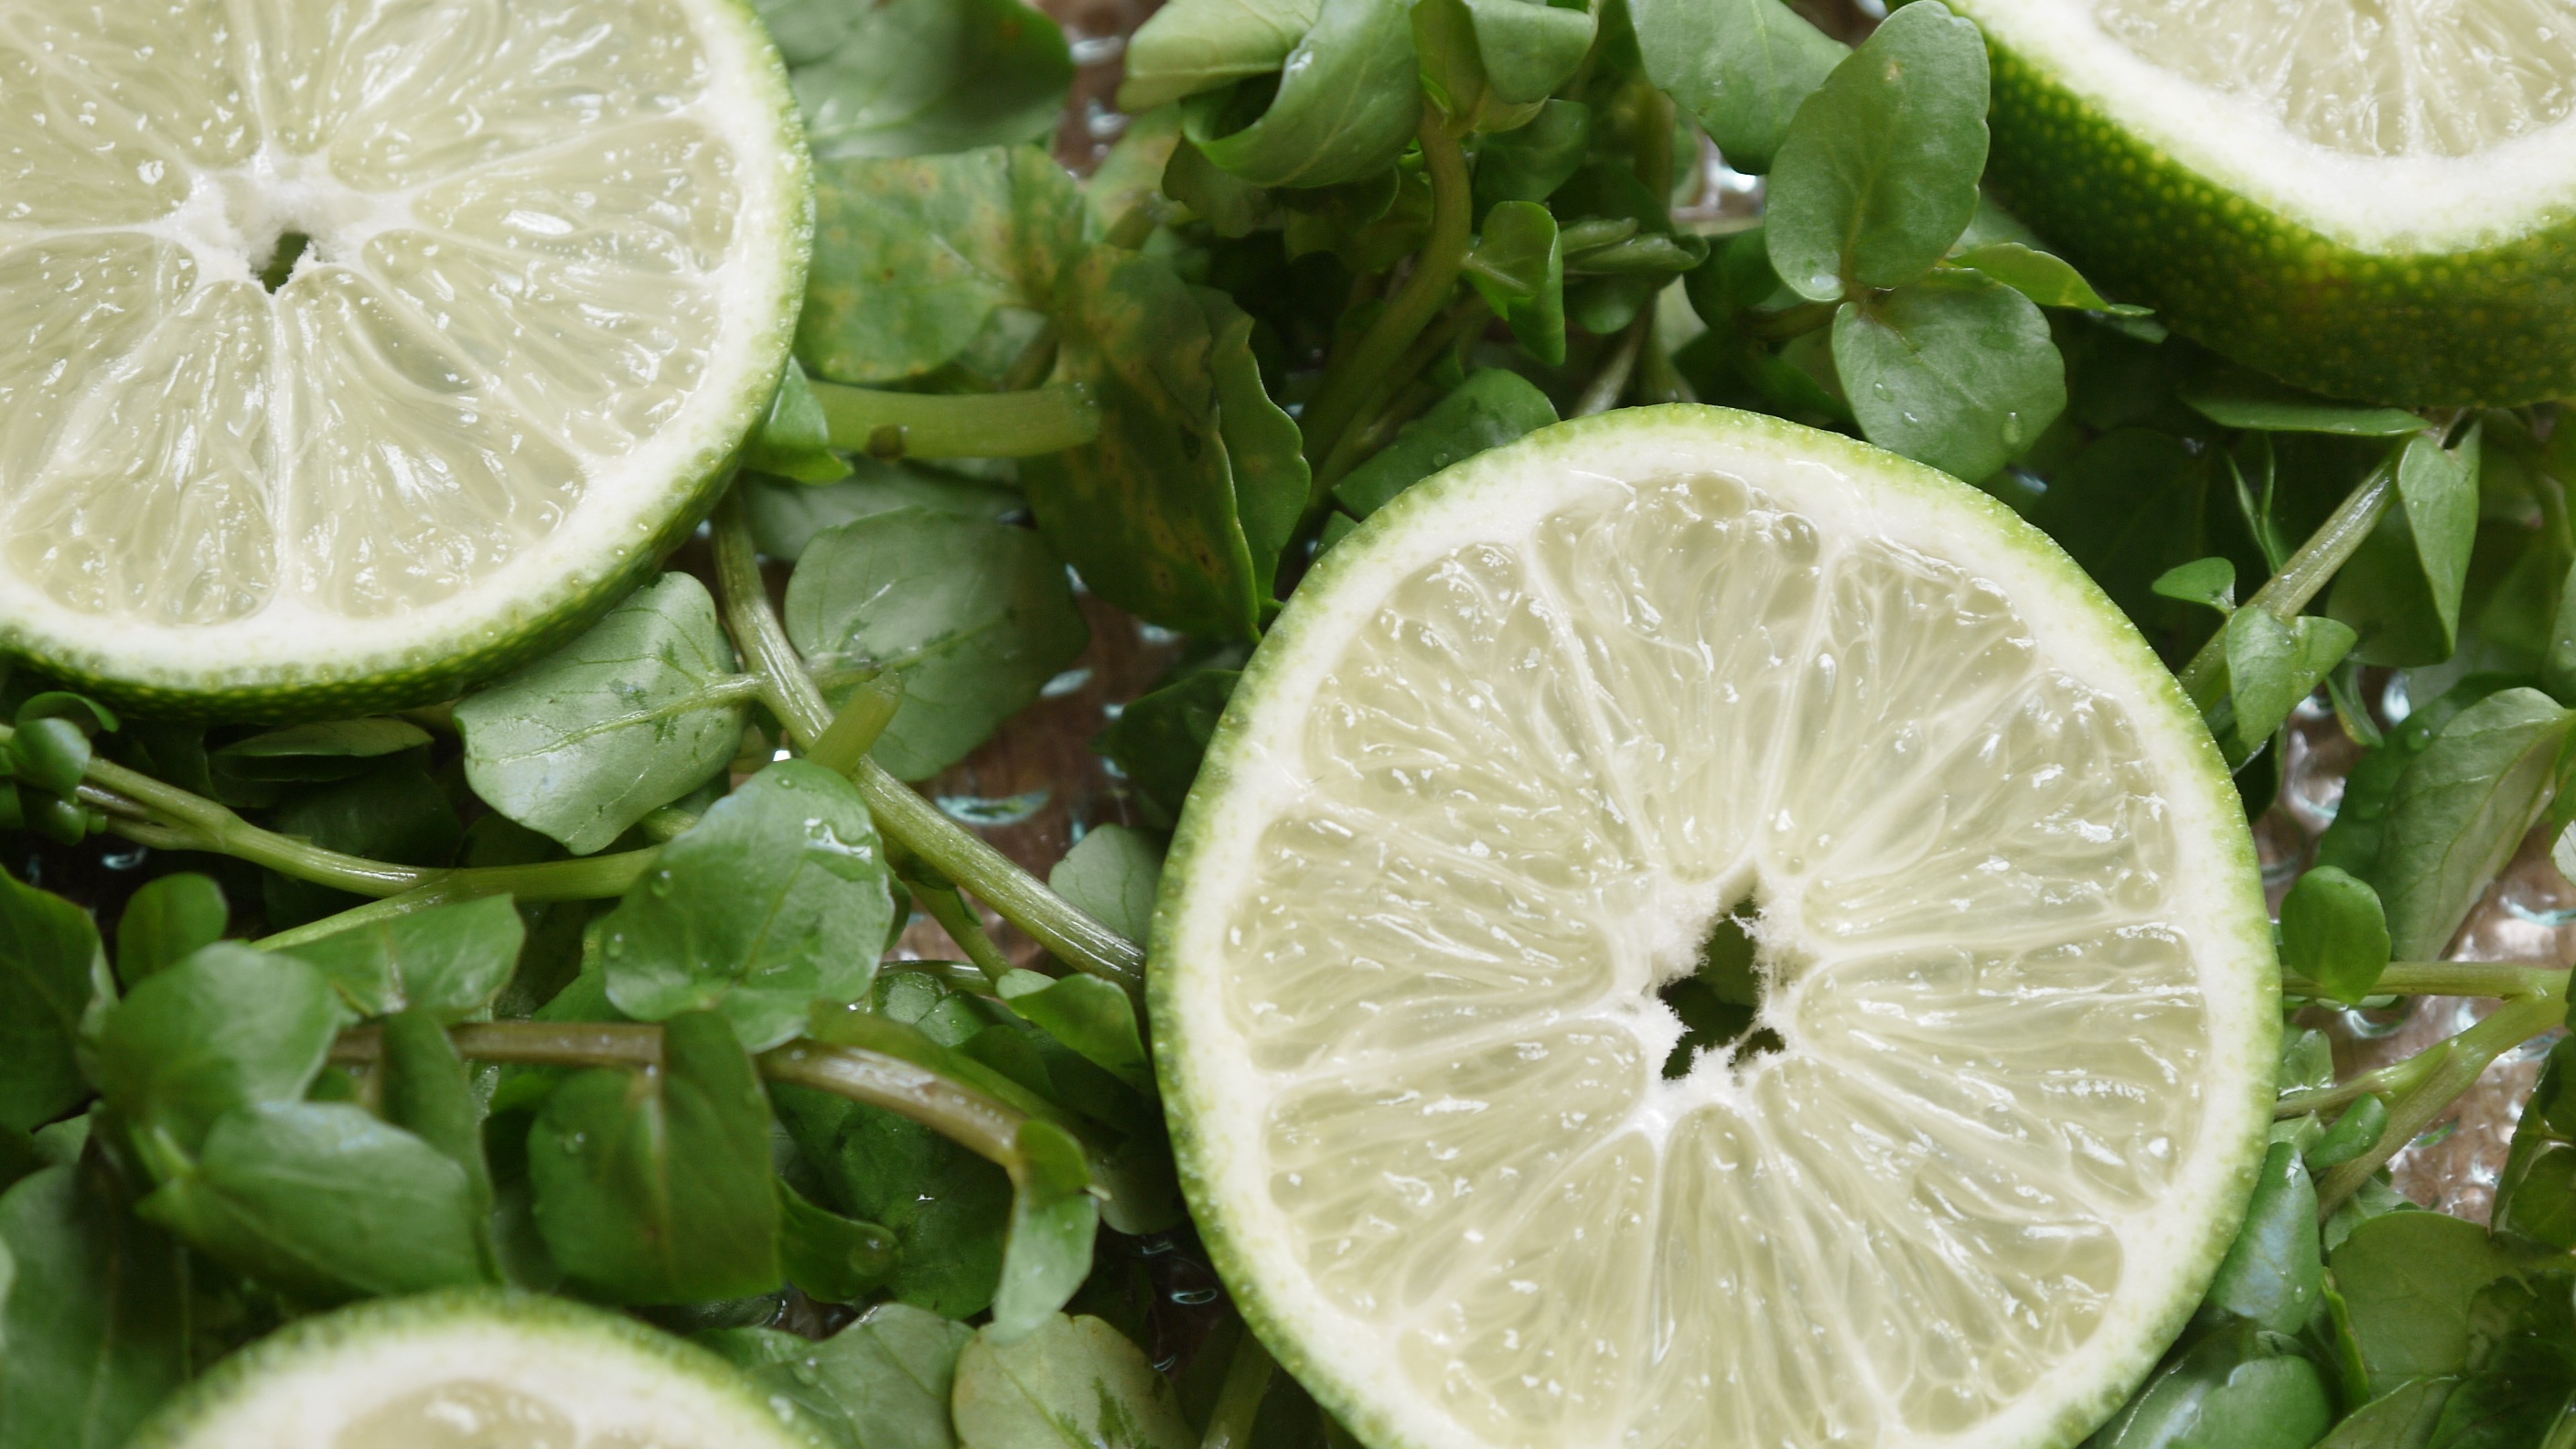
plant, fruit, food, green, produce, vegetable, drink, lemon, mojito, lime, citrus, flowering plant, land plant, key lime, lemon lime, persian lime